Marcus Ericsson

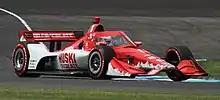

Ericsson was confirmed for longer tenure with Chip Ganassi in October 2020, re-upping for at least another two seasons. 2021 would be Ericsson's breakout year in IndyCar. Although he had middling performances compared to teammates Scott Dixon and Álex Palou before the 2021 Indianapolis 500 Ericsson would outscore both his teammates and the entire IndyCar field following the Indianapolis 500. Ericsson scored his first win in IndyCar and his first win in any category since 2013 in GP2 when he won the first race of the doubleheader in Detroit, a race in which Ericsson benefited from the misfortune of race leader Will Power after Power's car refused to restart during a formation lap following a red flag incident at the end of the race. Ericsson finished second to Josef Newgarden at Mid Ohio and picked up a second victory at the chaotic inaugural round at Nashville, putting him into contention of the series title. Although he would hold top-ten finishes throughout the rest of the season Ericsson would be mathematically eliminated from the championship after a sixth-place finish at Laguna Seca. Ericsson would end the season in 6th place in the driver's championship with 435 points.